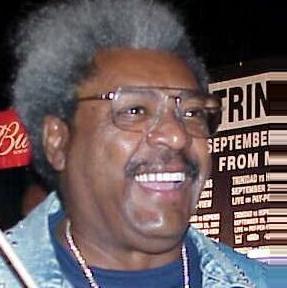
Age: 69